Which point is corresponding to the reference point?
Reference image:
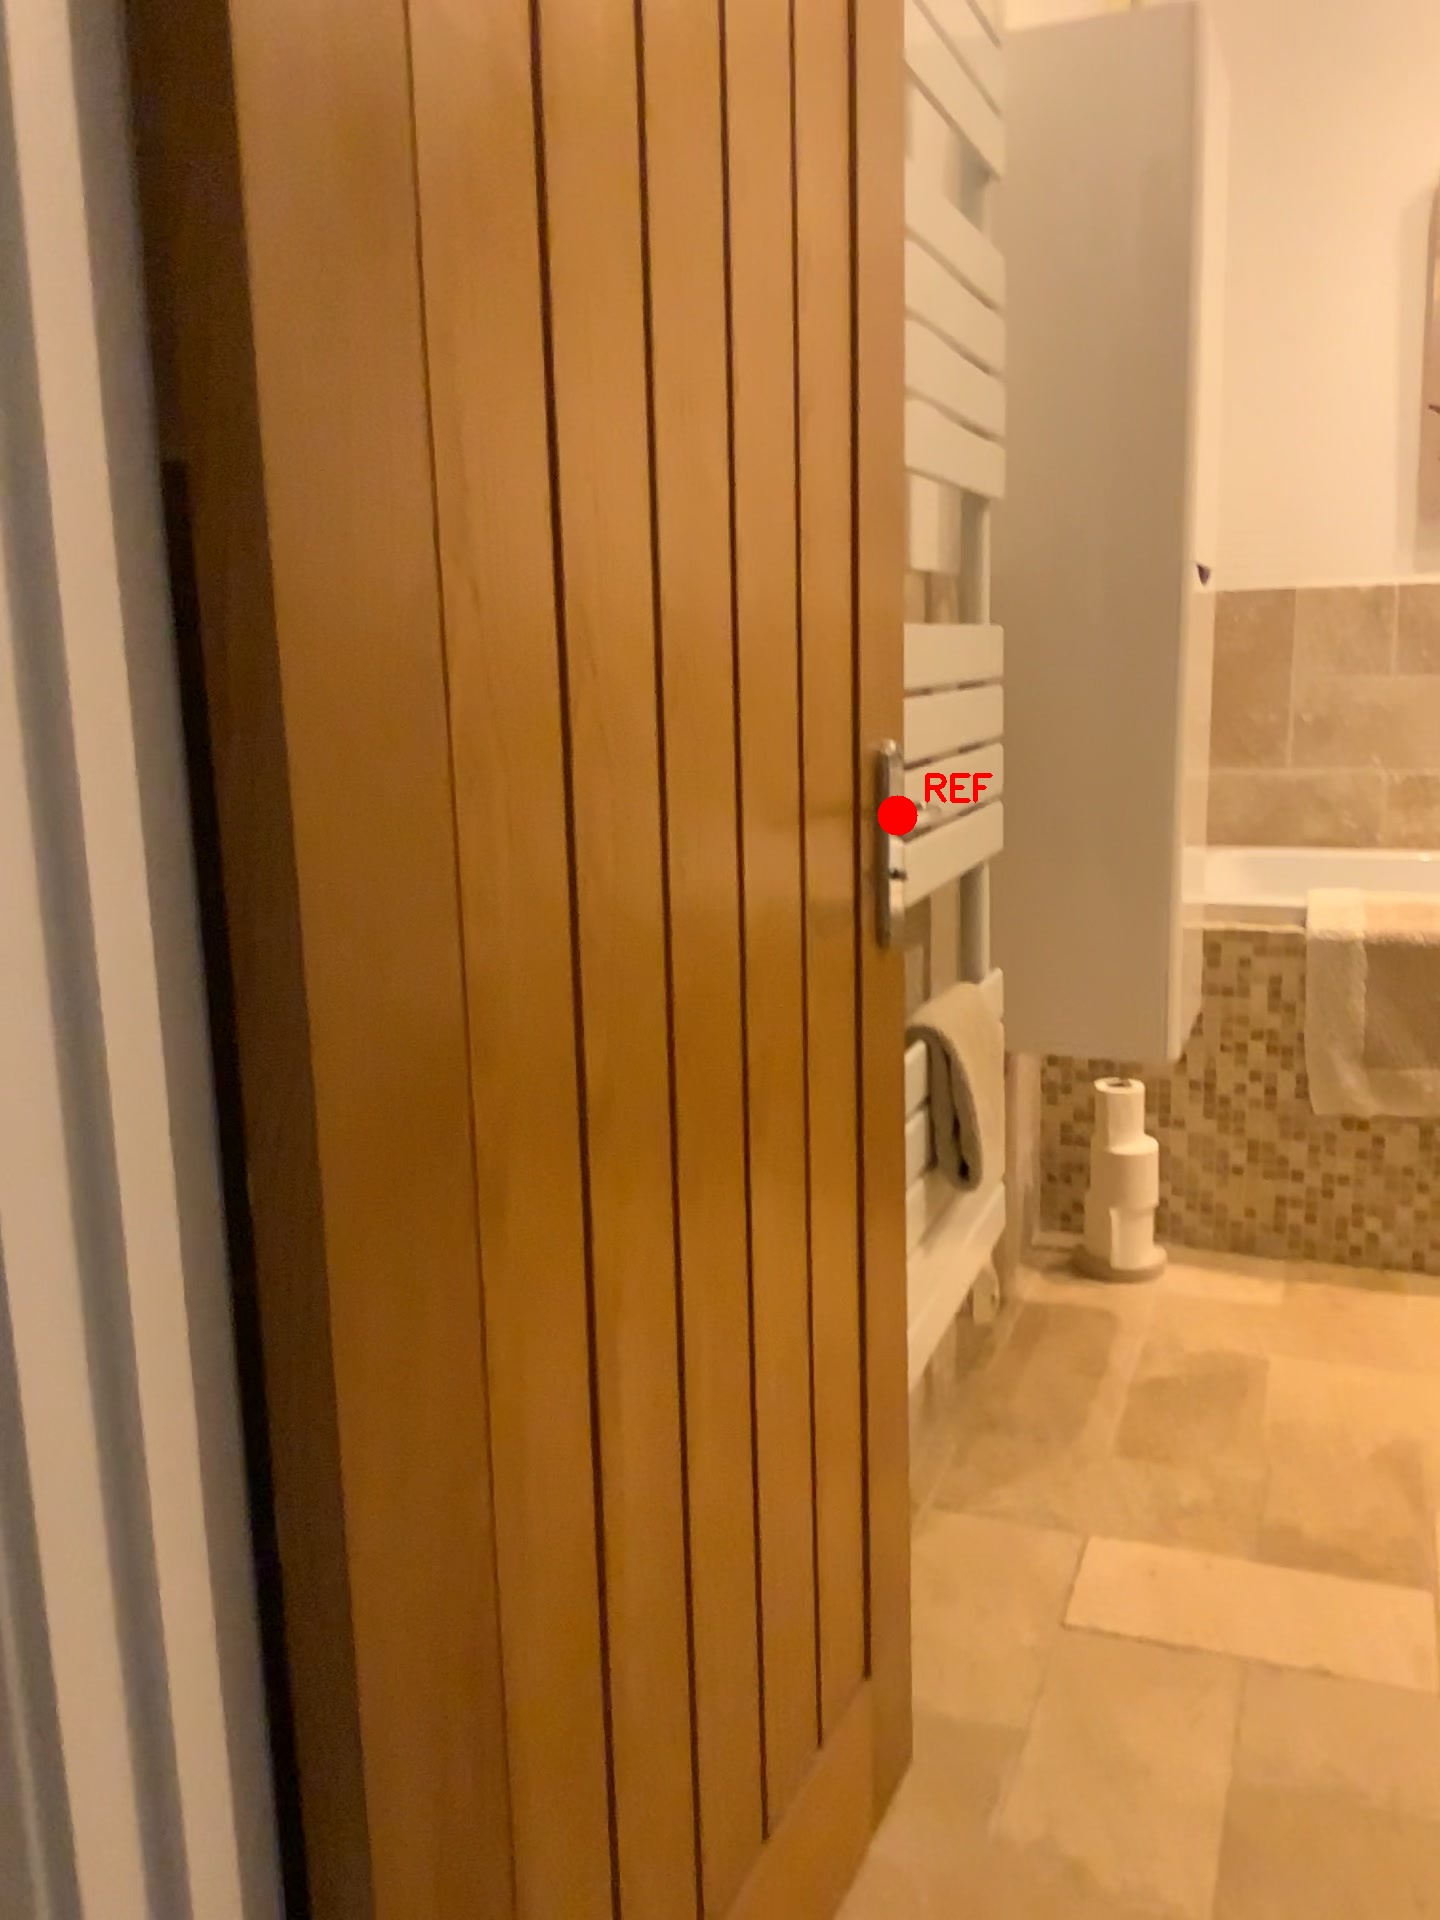
Option image:
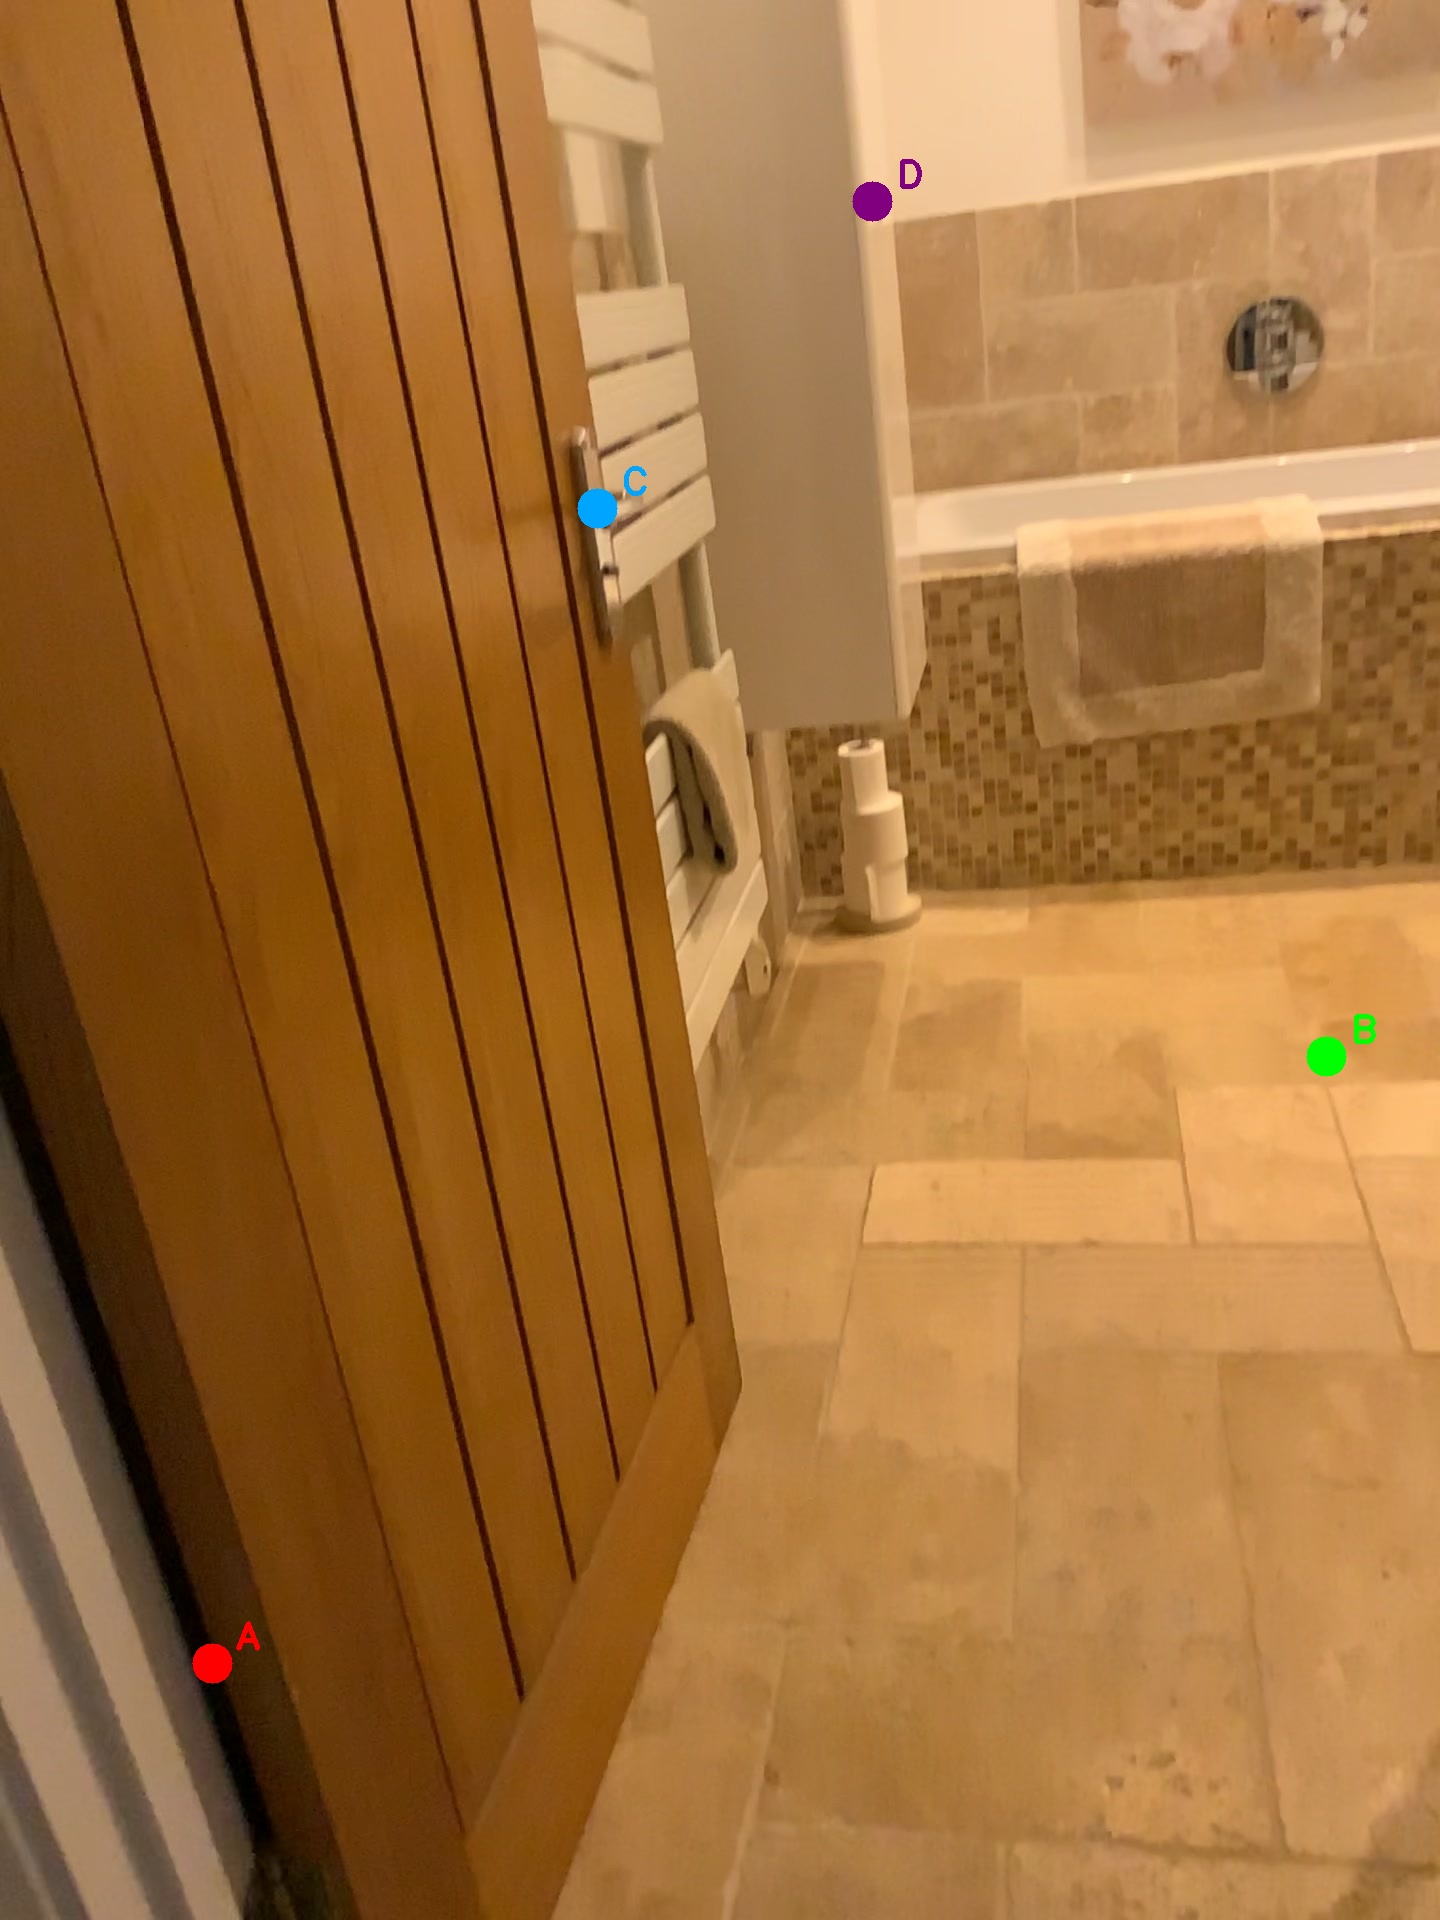
Choices:
Point A
Point B
Point C
Point D
Answer: (C)